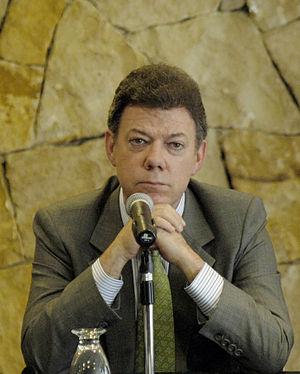
Juan Manuel Santos Calderón, né le 10 août 1951 à Bogota, est un homme d'État colombien, président de la République de 2010 à 2018.
Cet article traite du président de la République de Colombie, qui est le chef de l'État et du gouvernement de la Colombie.